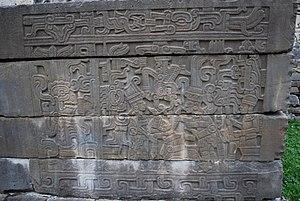
Le terme culture classique de Veracruz se réfère à une zone culturelle située au nord et au centre de l'actuel État de Veracruz, une culture dont la présence a été située entre 100 et 1000 de notre ère, au cours de la Période Classique.